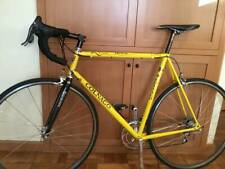
Vehicle type: Bikes